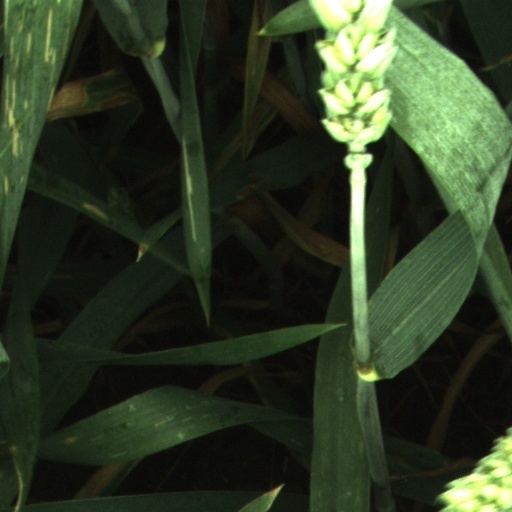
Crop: wheat